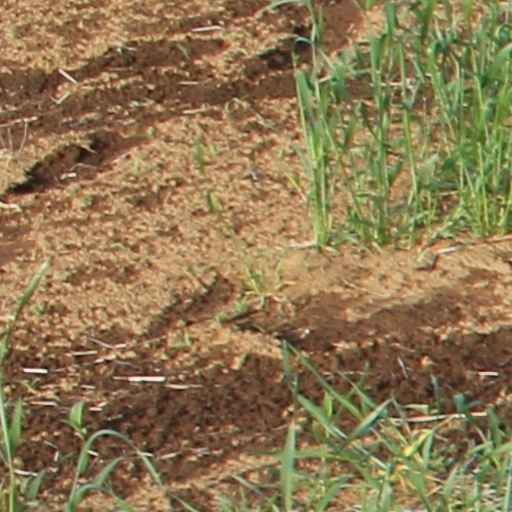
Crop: wheat